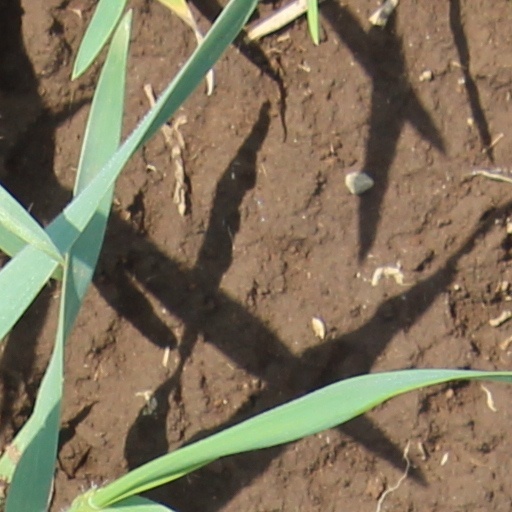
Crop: wheat